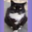
Label: cat